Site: brandenburg
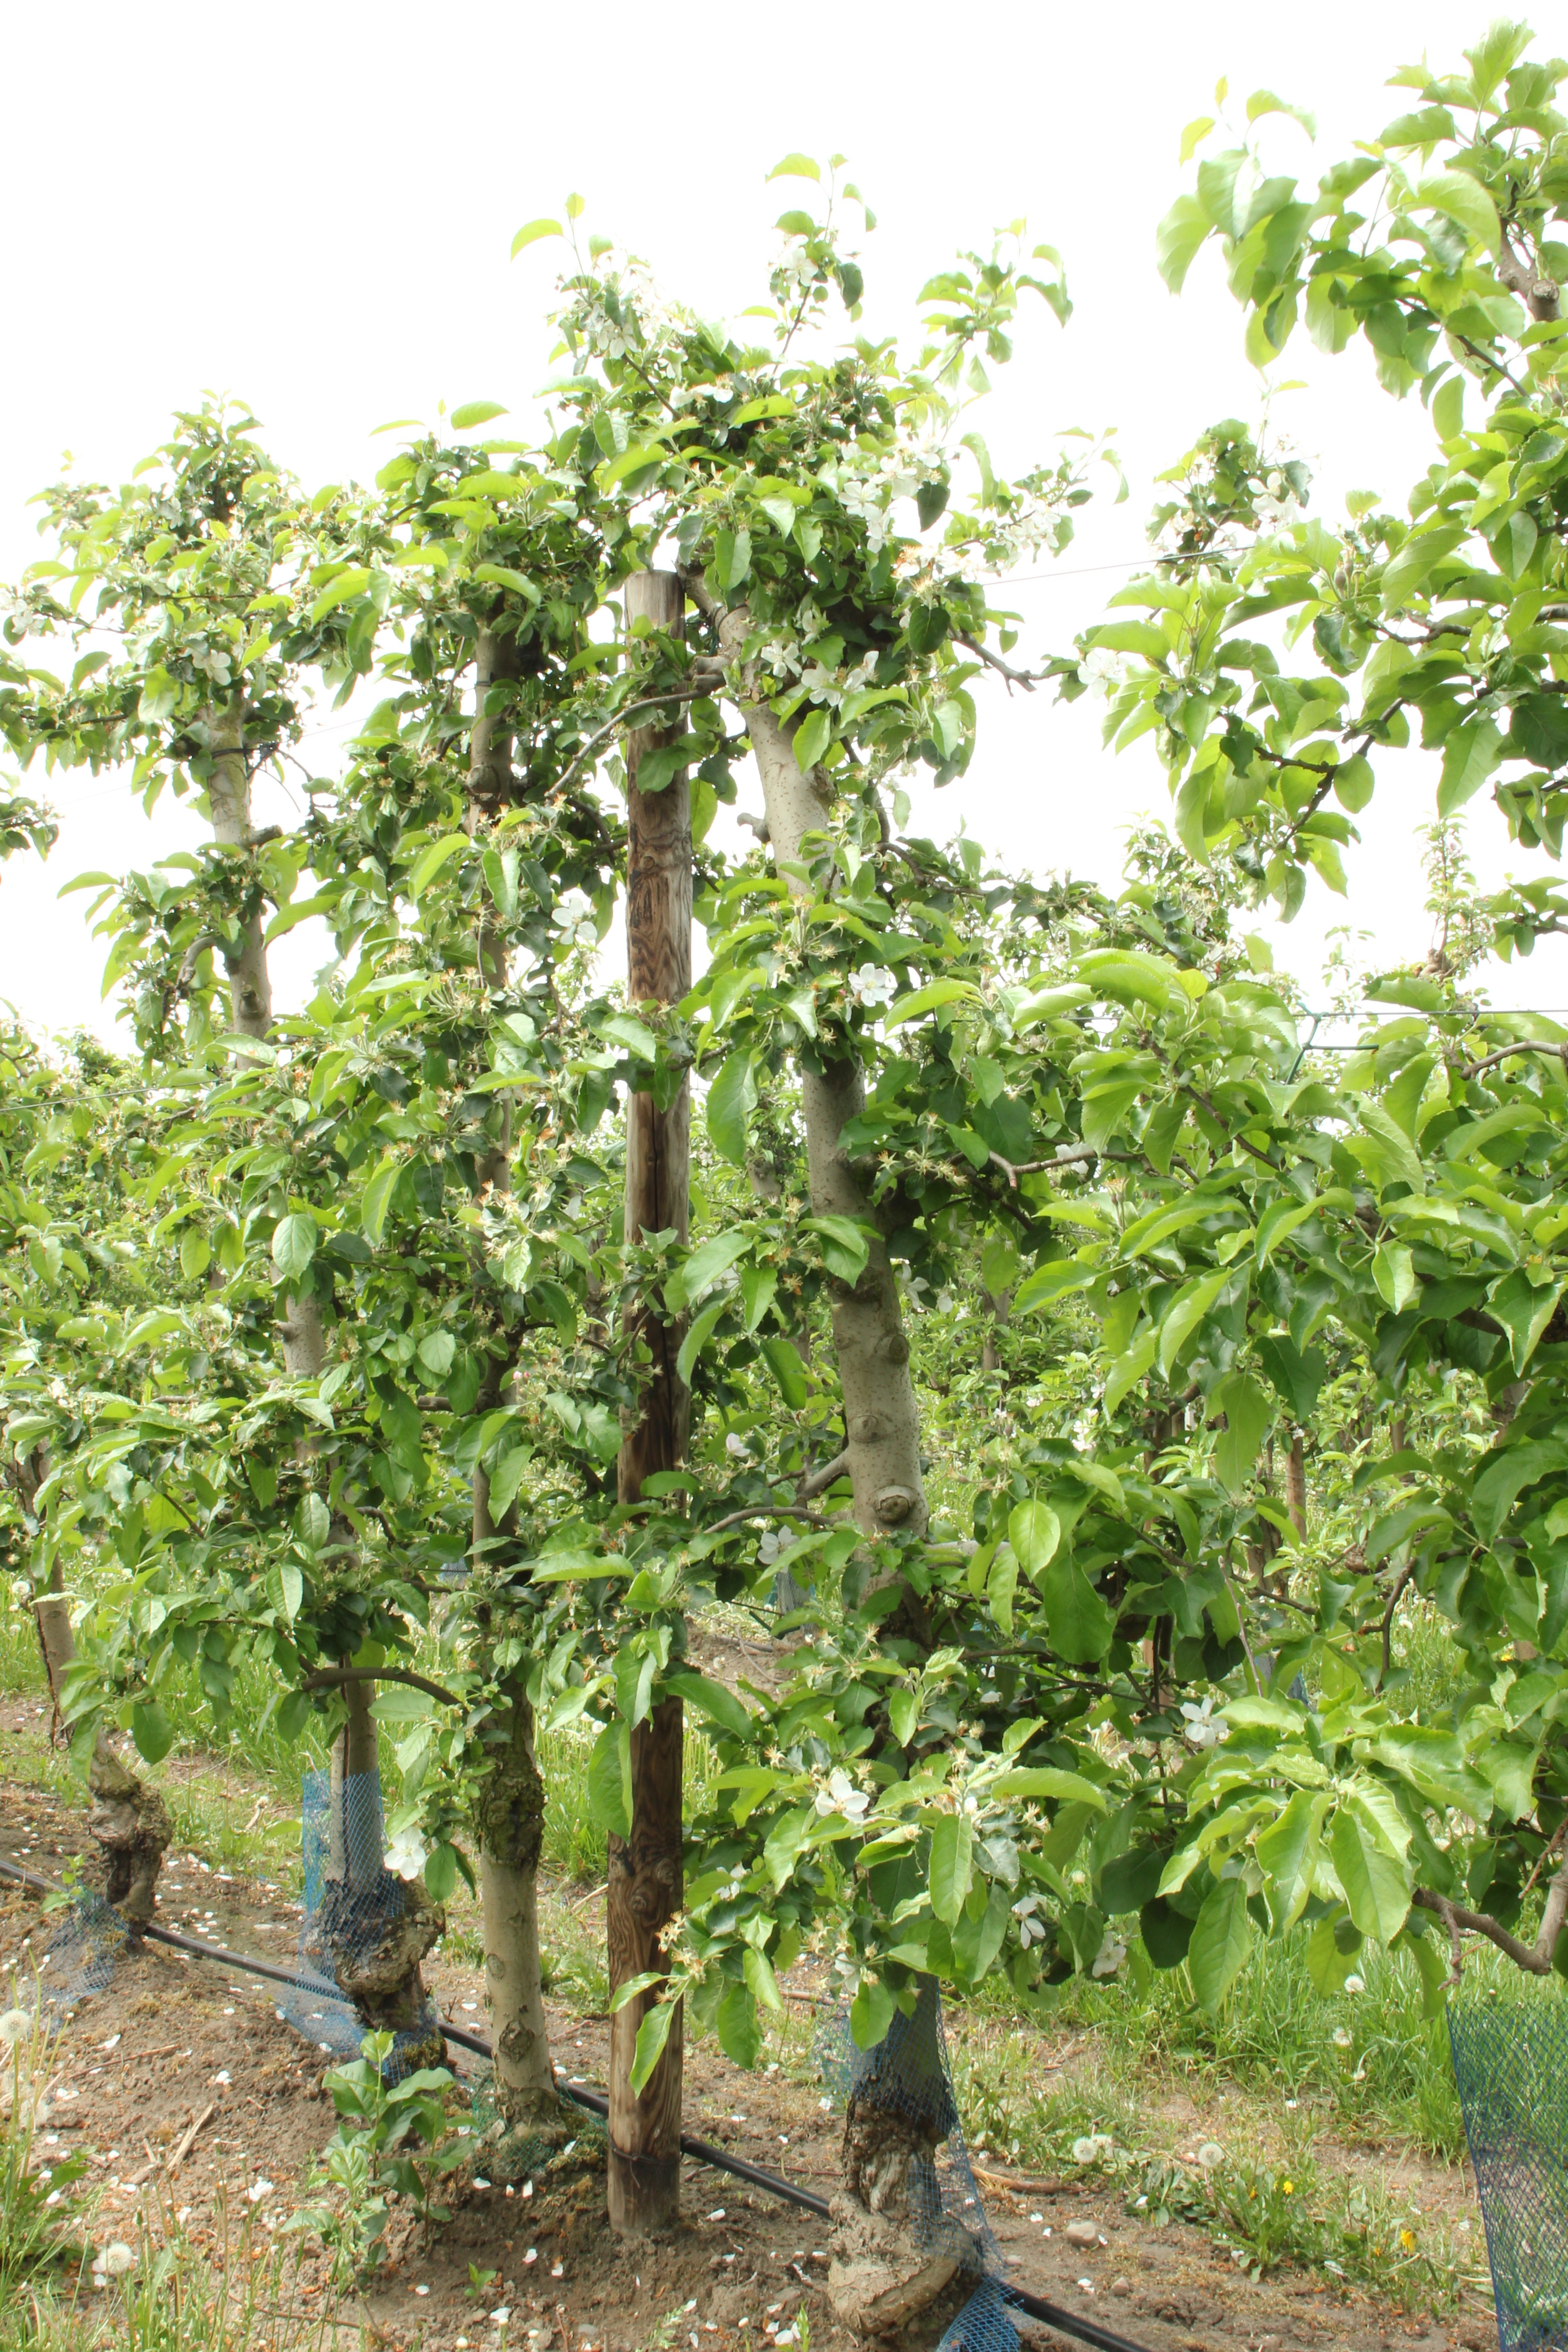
Growth stage (BBCH 67): Flowering